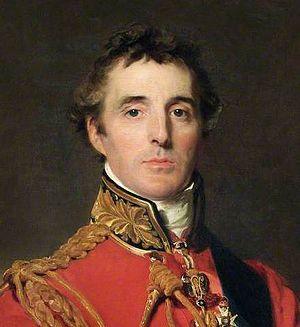
Les unités et les commandants suivants ont combattu dans la bataille des Quatre Bras le 16 juin 1815. Les nombres qui suivent chaque unité représentent l'effectif approximatif de cette unité. Off indique Officiers; hom indique Hommes de troupe; liv indique livres; pc indique pouces; ob indique Obusier.
Le titre de connétable de la Tour est la plus haute charge disponible au sein de la tour de Londres.
Le château des Princes de Croÿ est situé sur le point culminant du petit plateau entre Senne et Haine que forme l'assiette de la ville belge du Rœulx et de l'abbaye Saint-Feuillien. Il fait partie du patrimoine majeur de Wallonie. Avec son domaine, ils sont la propriété de la Maison de Croÿ depuis près de 600 ans.